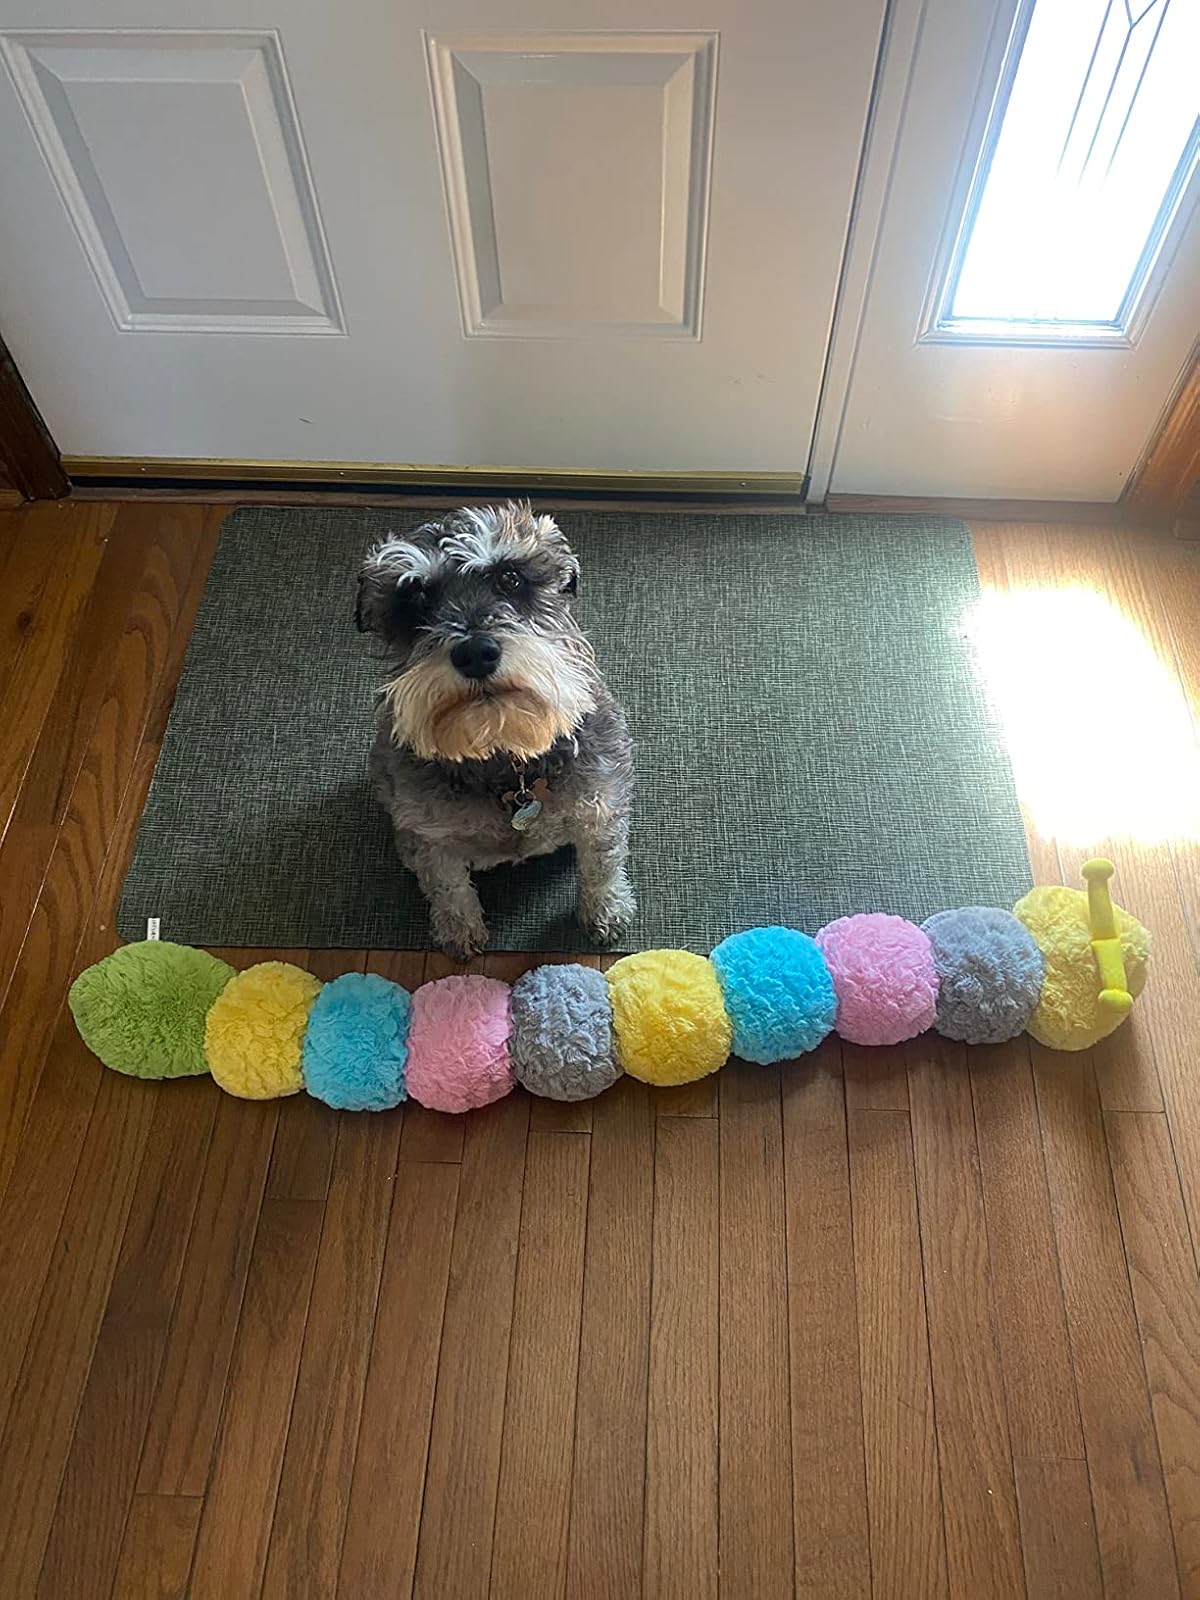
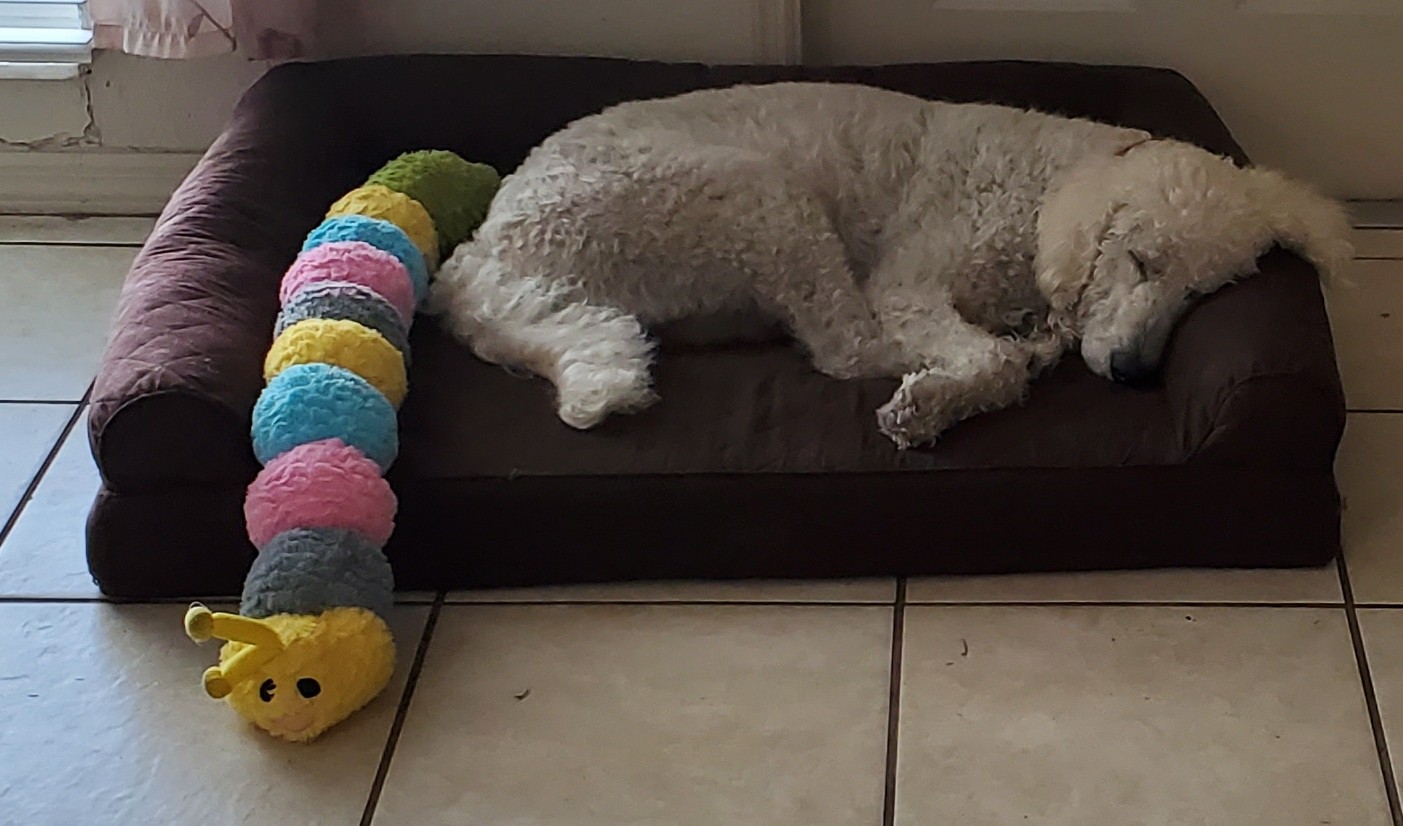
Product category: items_toy
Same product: yes